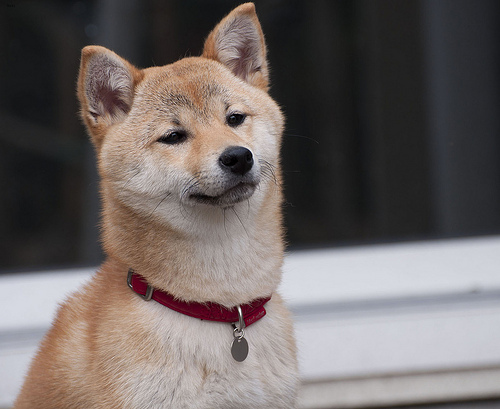
Animal: dog
Breed: shiba_inu